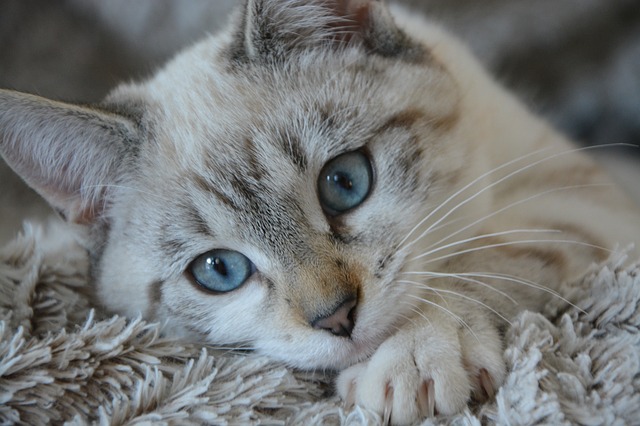
Label: cat